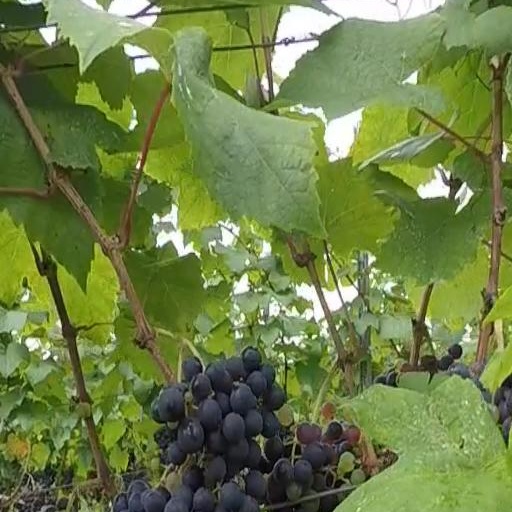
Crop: grape